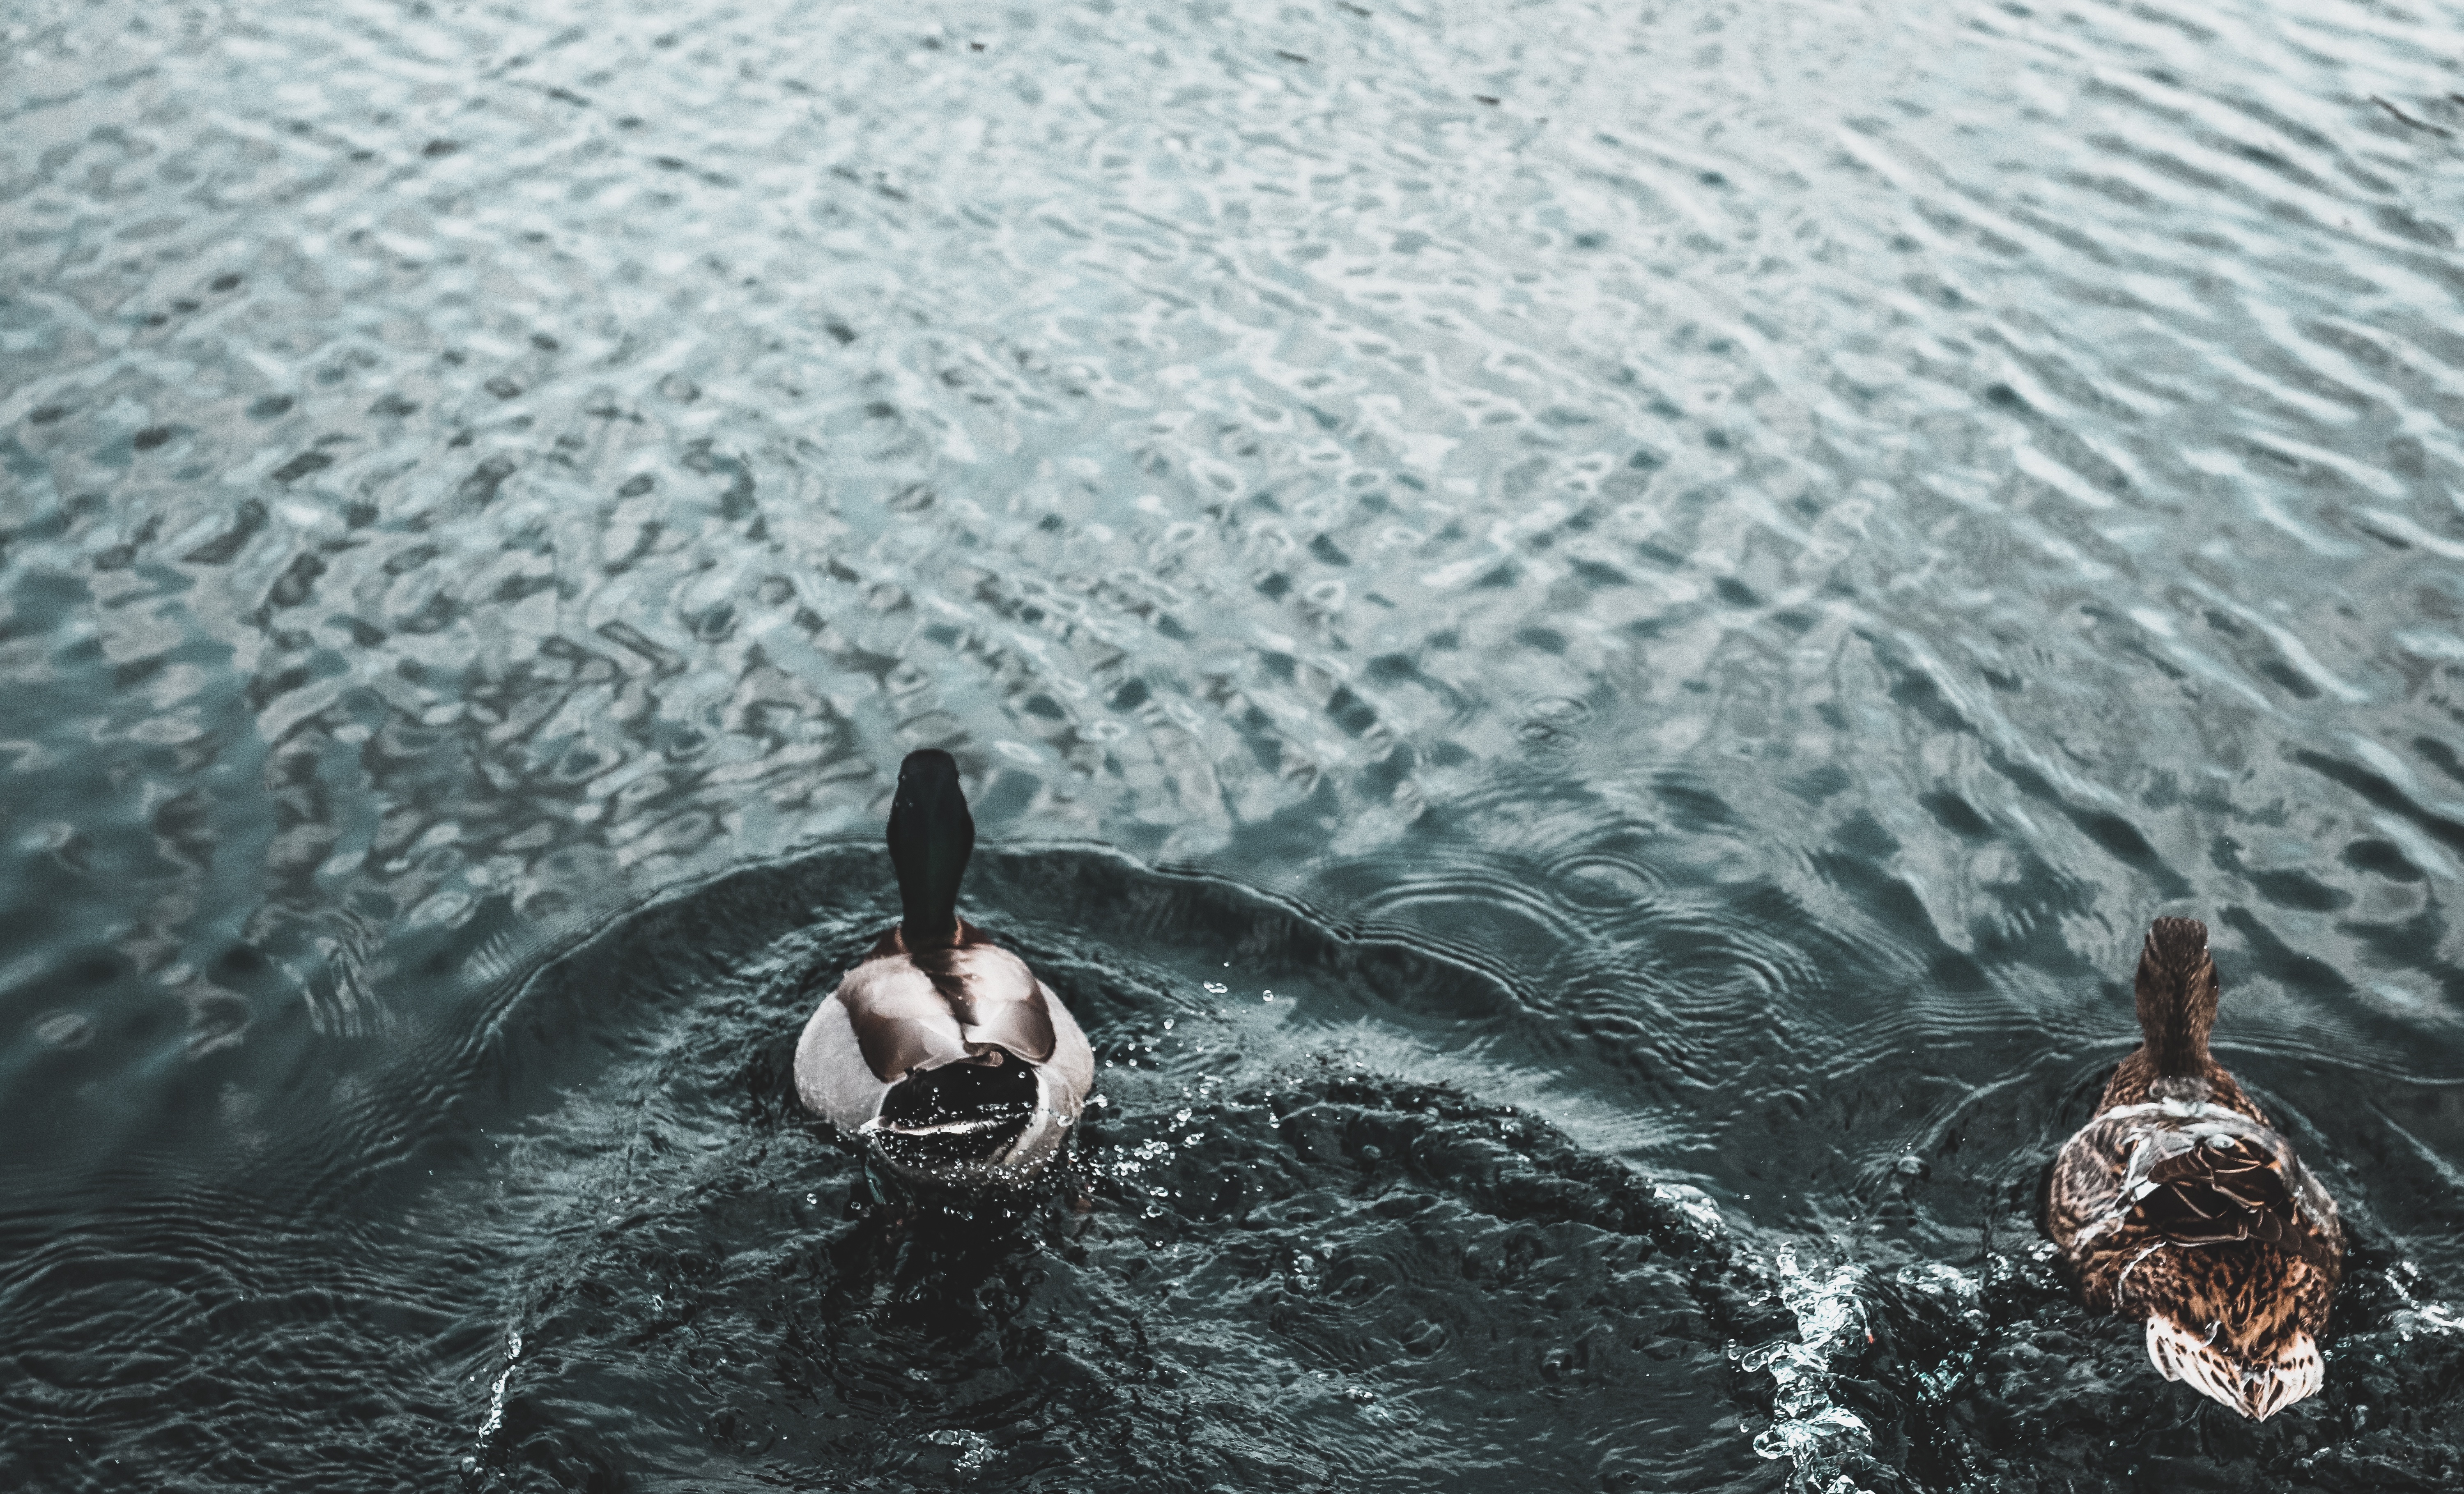
sea, water, ripple, splash, aquatic bird, duck, water bird, ducks geese and swans